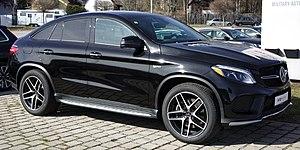
Mercedes-AMG est un préparateur allemand de voitures du constructeur Mercedes-Benz. Devenu une filiale de la marque depuis 1999, c'est le seul constructeur au monde à proposer plus de quinze modèles de plus de 500 chevaux et certains modèles dépassent les 600 chevaux.